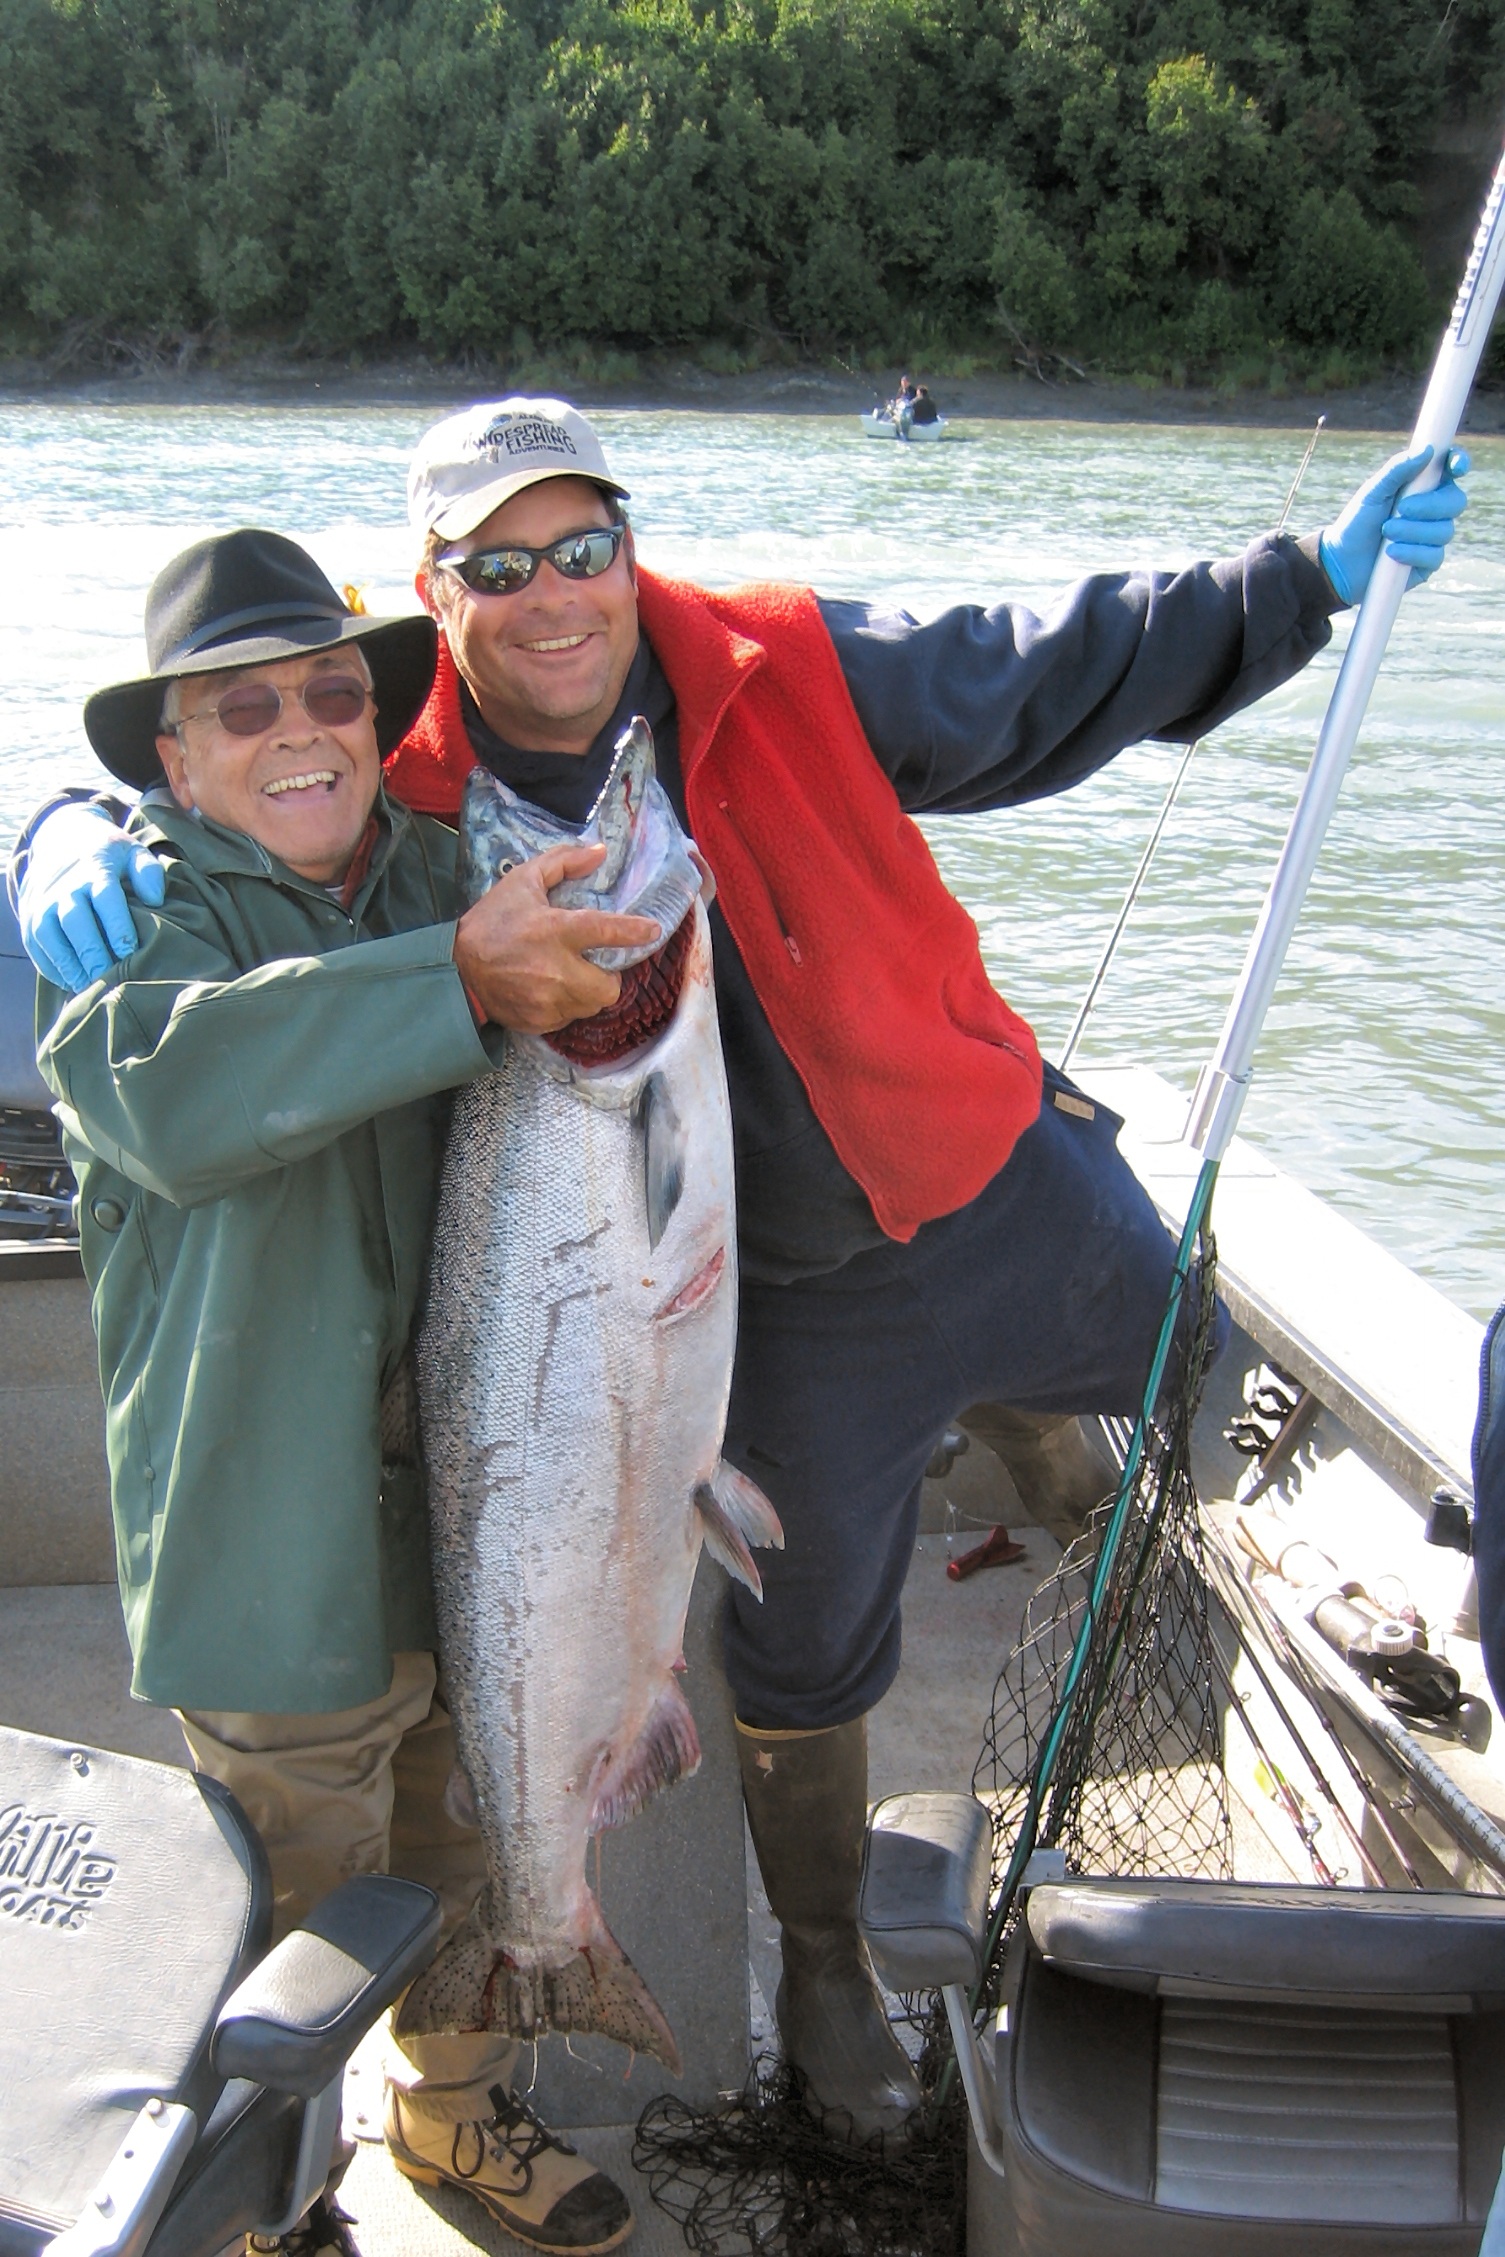
man, landscape, water, nature, outdoor, people, sport, boat, adventure, river, summer, vacation, travel, male, recreation, wildlife, wild, scenic, fishing, fisherman, usa, america, friendship, fish, together, tourism, lifestyle, leisure, smiling, smile, activity, reel, outdoors, fun, relaxation, friends, happy, happiness, fisher, rod, joy, salmon, alaska, enjoyment, catch, enjoying, happy people, cod, hobbies, sportsman, lifestyles, big game fishing, alaskan guide, kenai river, king salmon